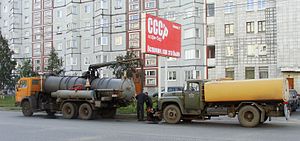
Kloak / Kloakkers konstruktion
Nedgangsbrønd i brug.
I byplanlægning er en kloak et lukket afløbsrør, der er bestemte til, gennem særlig derfor tilvejebragte åbninger, at optage og der efter bortlede spildevand, det vil sige nedbørsvand og flydende eller halvflydende affald — her under ekskrementer — hidrørende fra menneskers husholdninger og øvrige virksomhed fx industri.